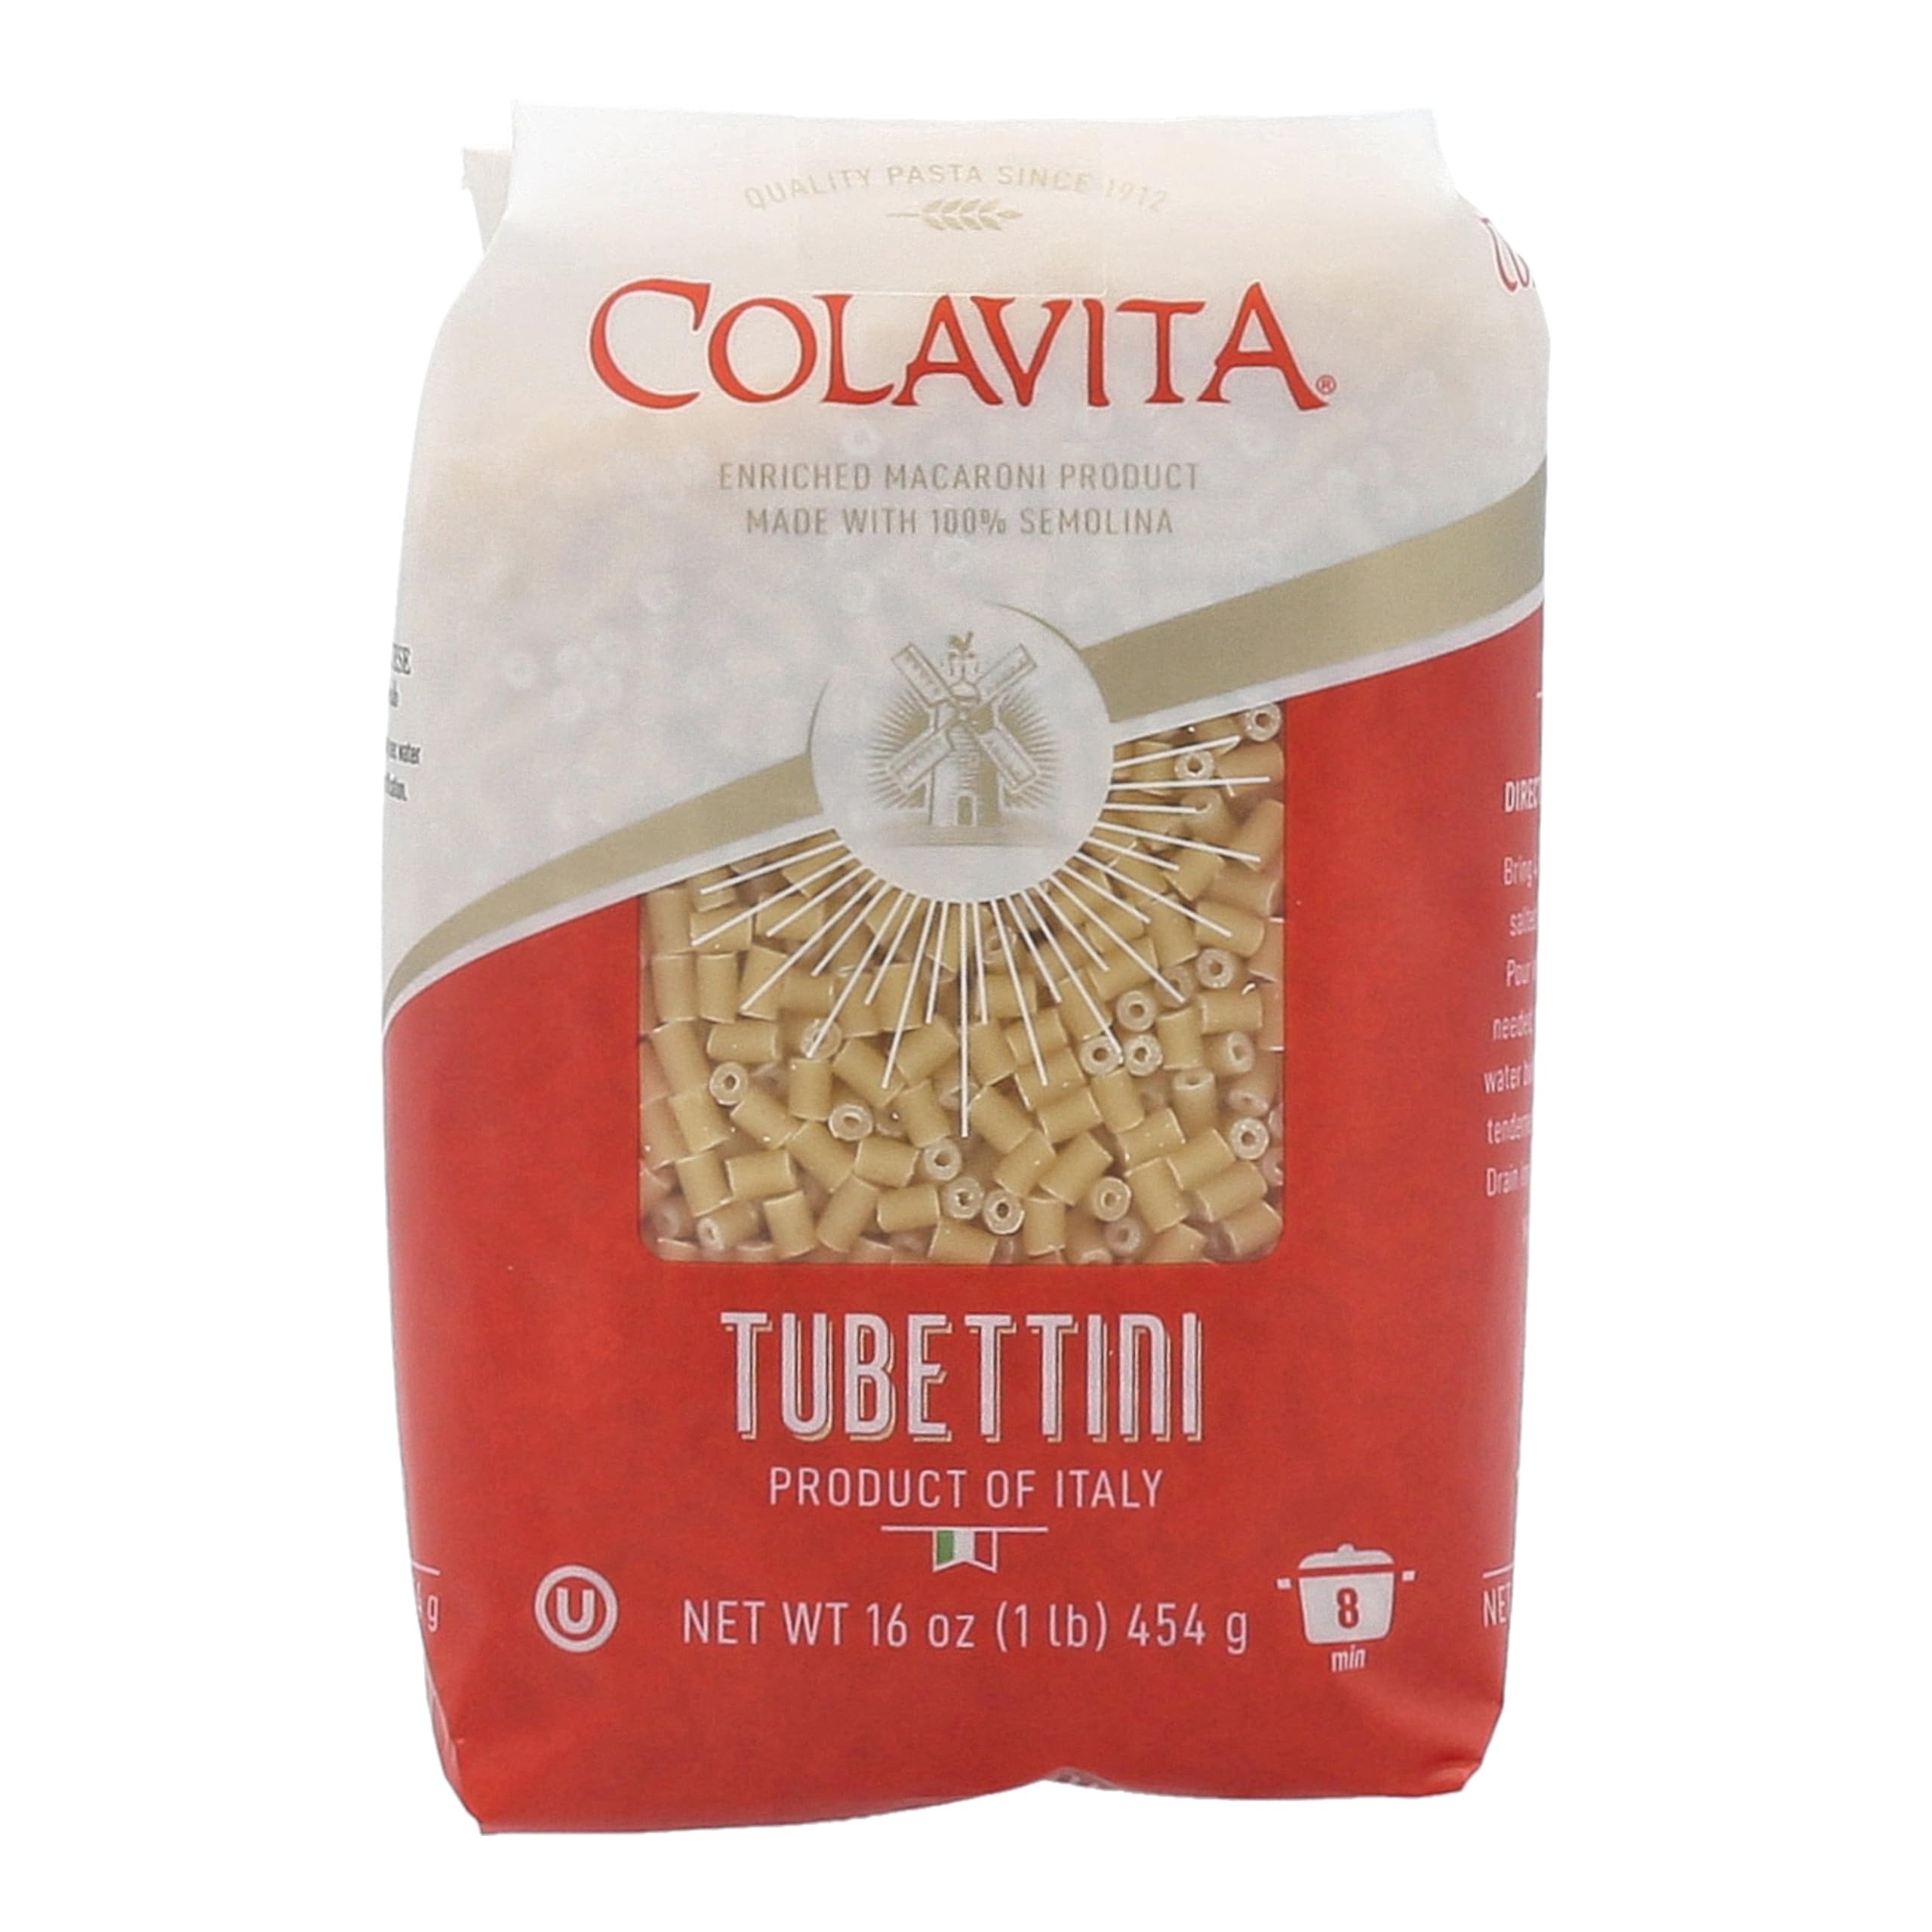
Item Name: Colavita Pasta - Tubettini, 1 Pound - Pack of 20
Bullet Point 1: Authentic Italian pasta with superb flavor - texture and color.
Bullet Point 2: Produced using 100% durum wheat and fresh mountain spring water with no salts or artificial ingredients added.
Bullet Point 3: Cooks in 8 minutes
Bullet Point 4: Original Italian choice for home cooks and chefs the world over.
Bullet Point 5: Colavita: A trusted family brand since 1912
Value: 320.0
Unit: Fl Oz

Price: 81.94